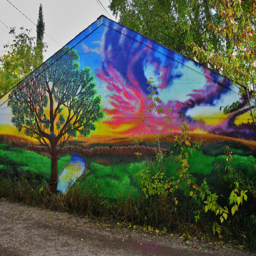
the mural painted by person acts as a backdrop for an animated film p